Peter Santenello

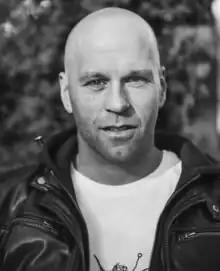
Santenello in 2018

Peter Santenello (born September 27, 1977) is an American videomaker, traveler, and entrepreneur who produces videos about travel and human stories. His content is categorized as a mix between a travel vlogger and a journalist.